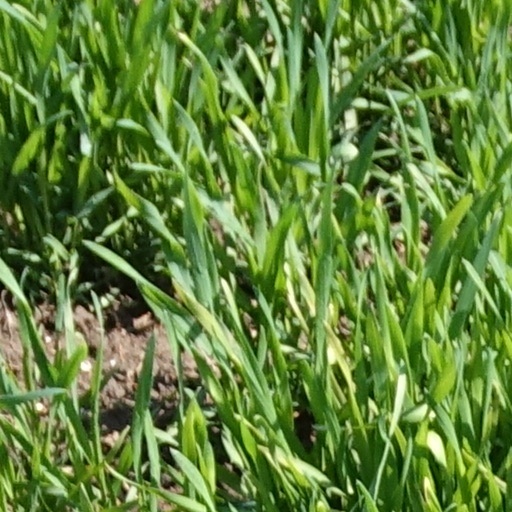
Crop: wheat